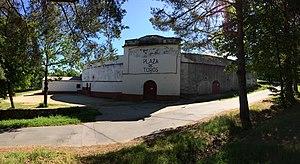
Arènes de Hervás (Cáceres) de troisième catégorie, façade principale et accès. Português: Praça de touros de Hervás (Cáceres) de terceira categoria, fachada principal e acesso.